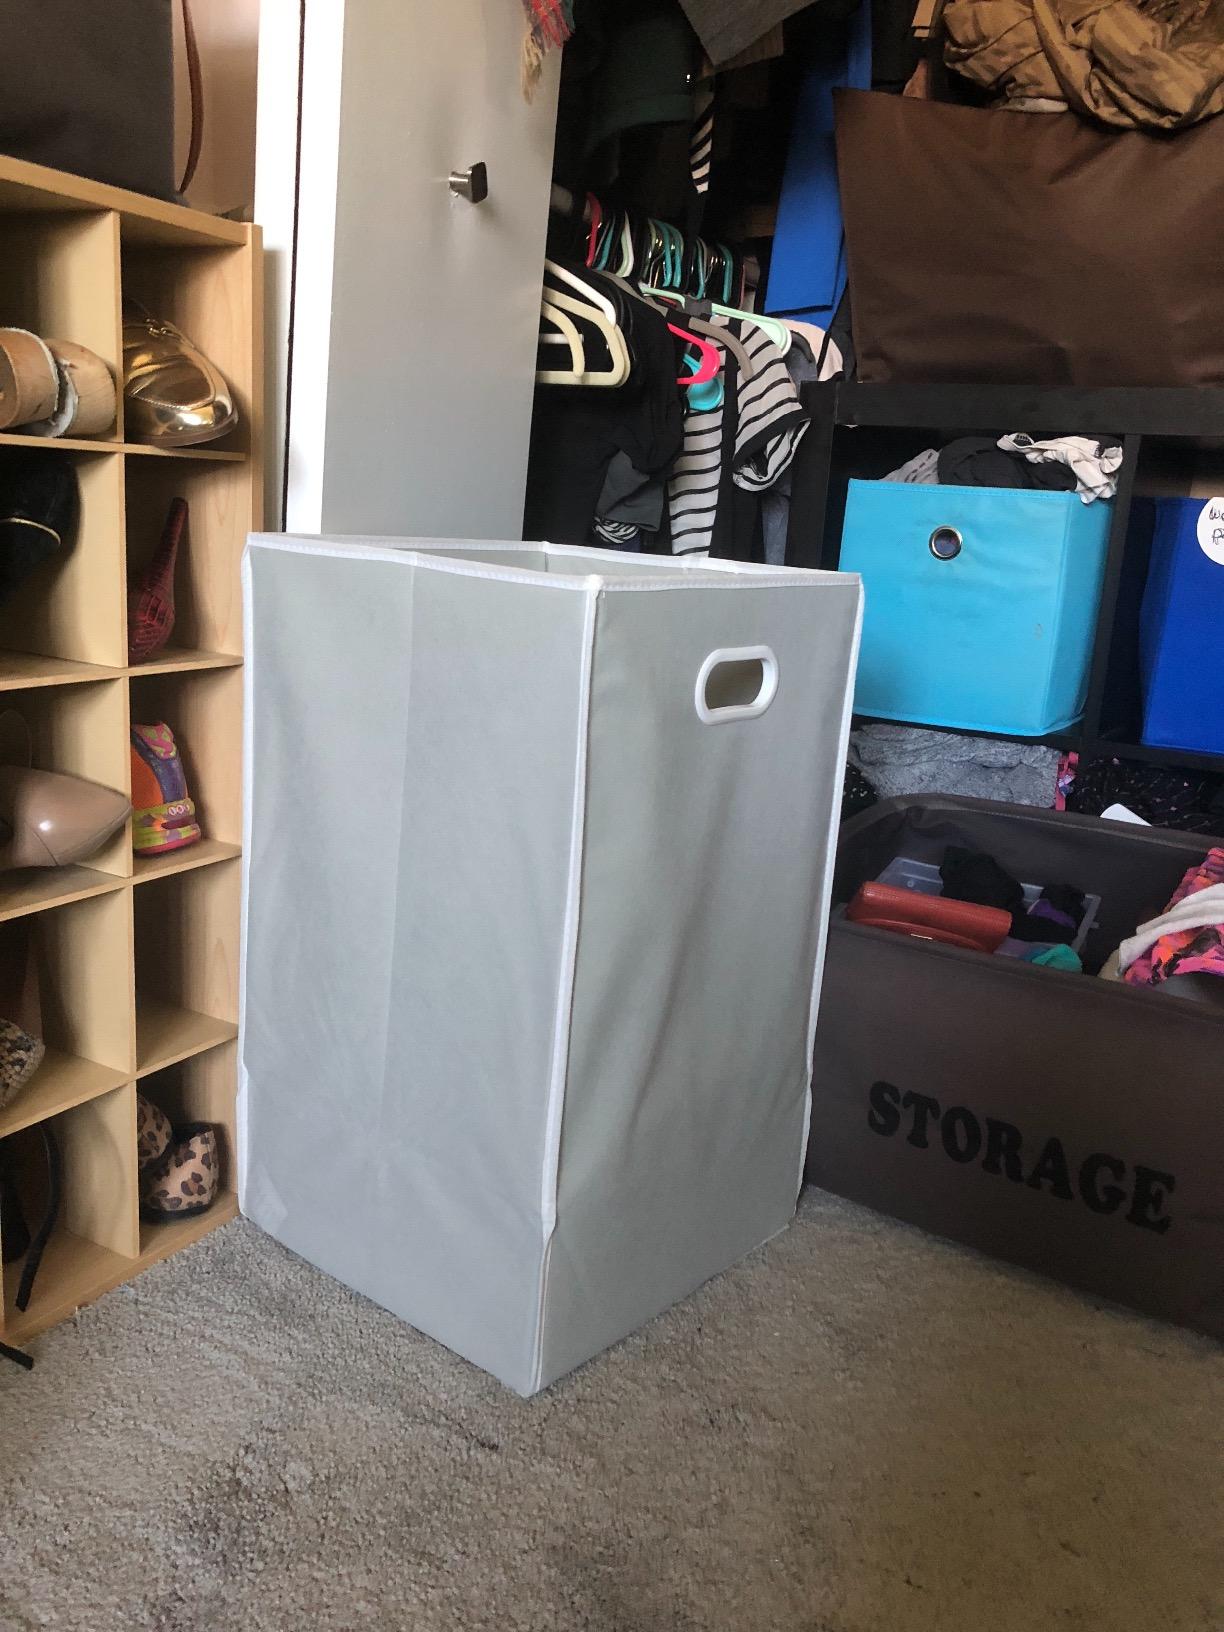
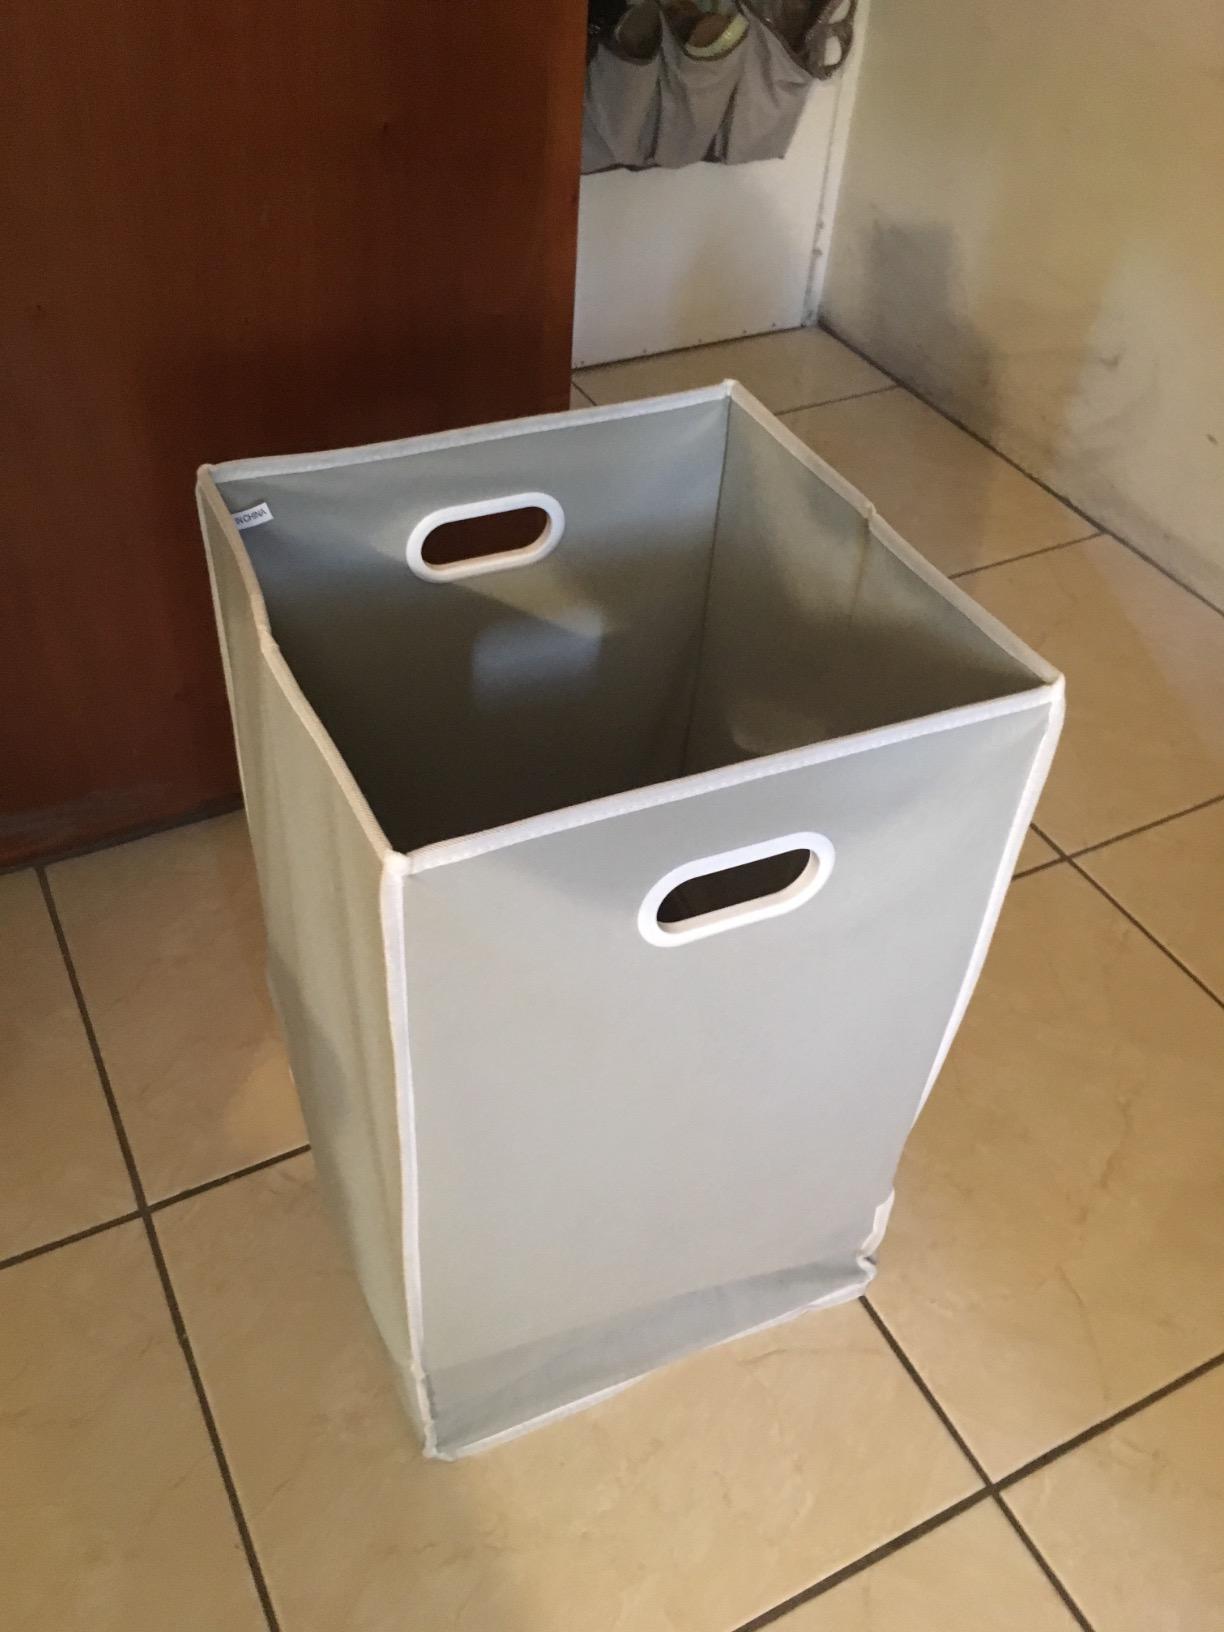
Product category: items_hamper
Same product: yes